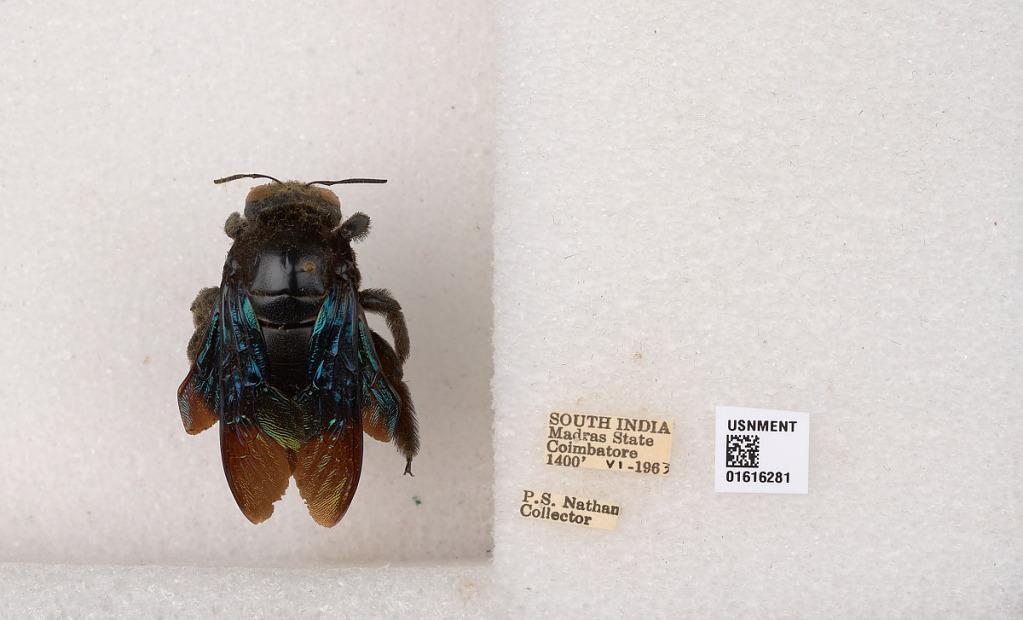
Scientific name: Xylocopa (Mesotrichia) tenuiscapa Westwood
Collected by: P. Nathan
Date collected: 1963-6-1
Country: India
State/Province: Tamil Nadu
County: Coimbatore
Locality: Coimbatore